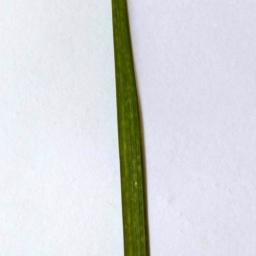
Label: Rice___Healthy